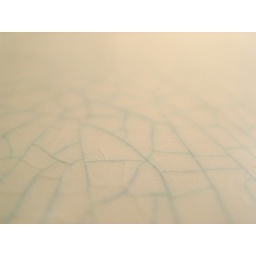
The tiles in my bathroom have hairline cracks in which the copper from the water pipes accumulates.